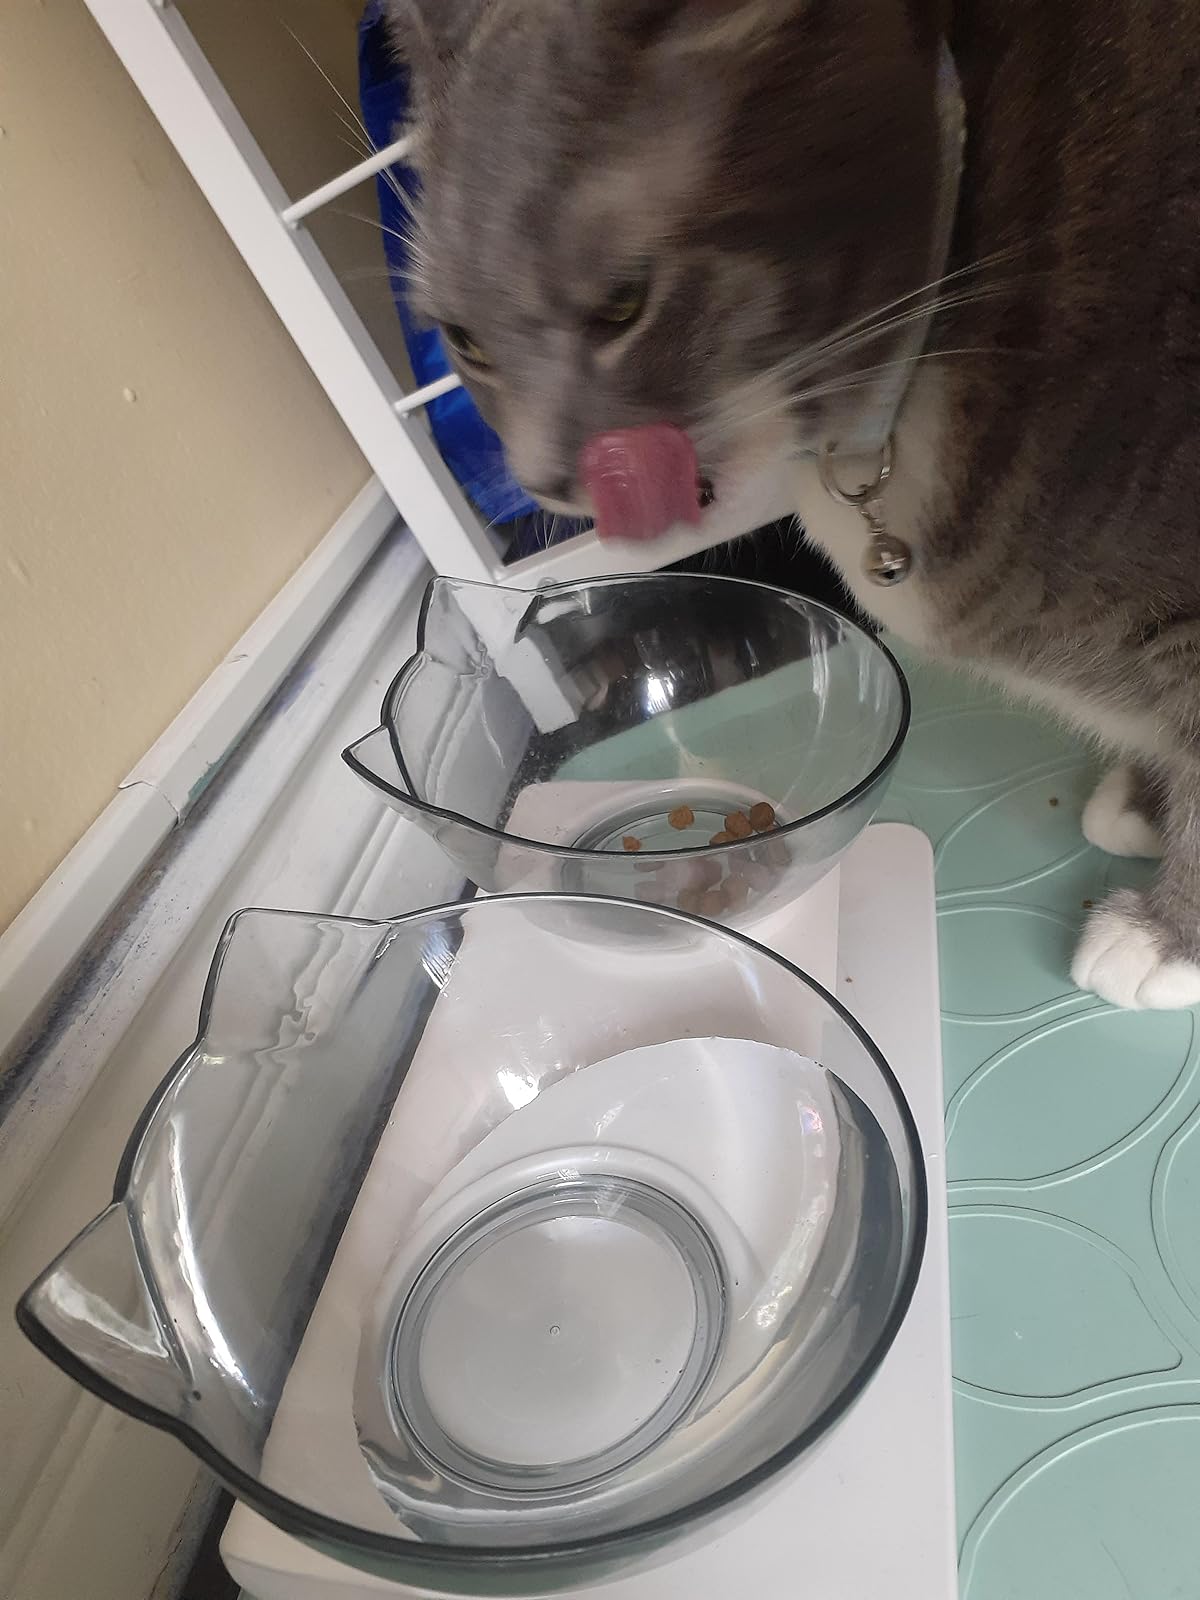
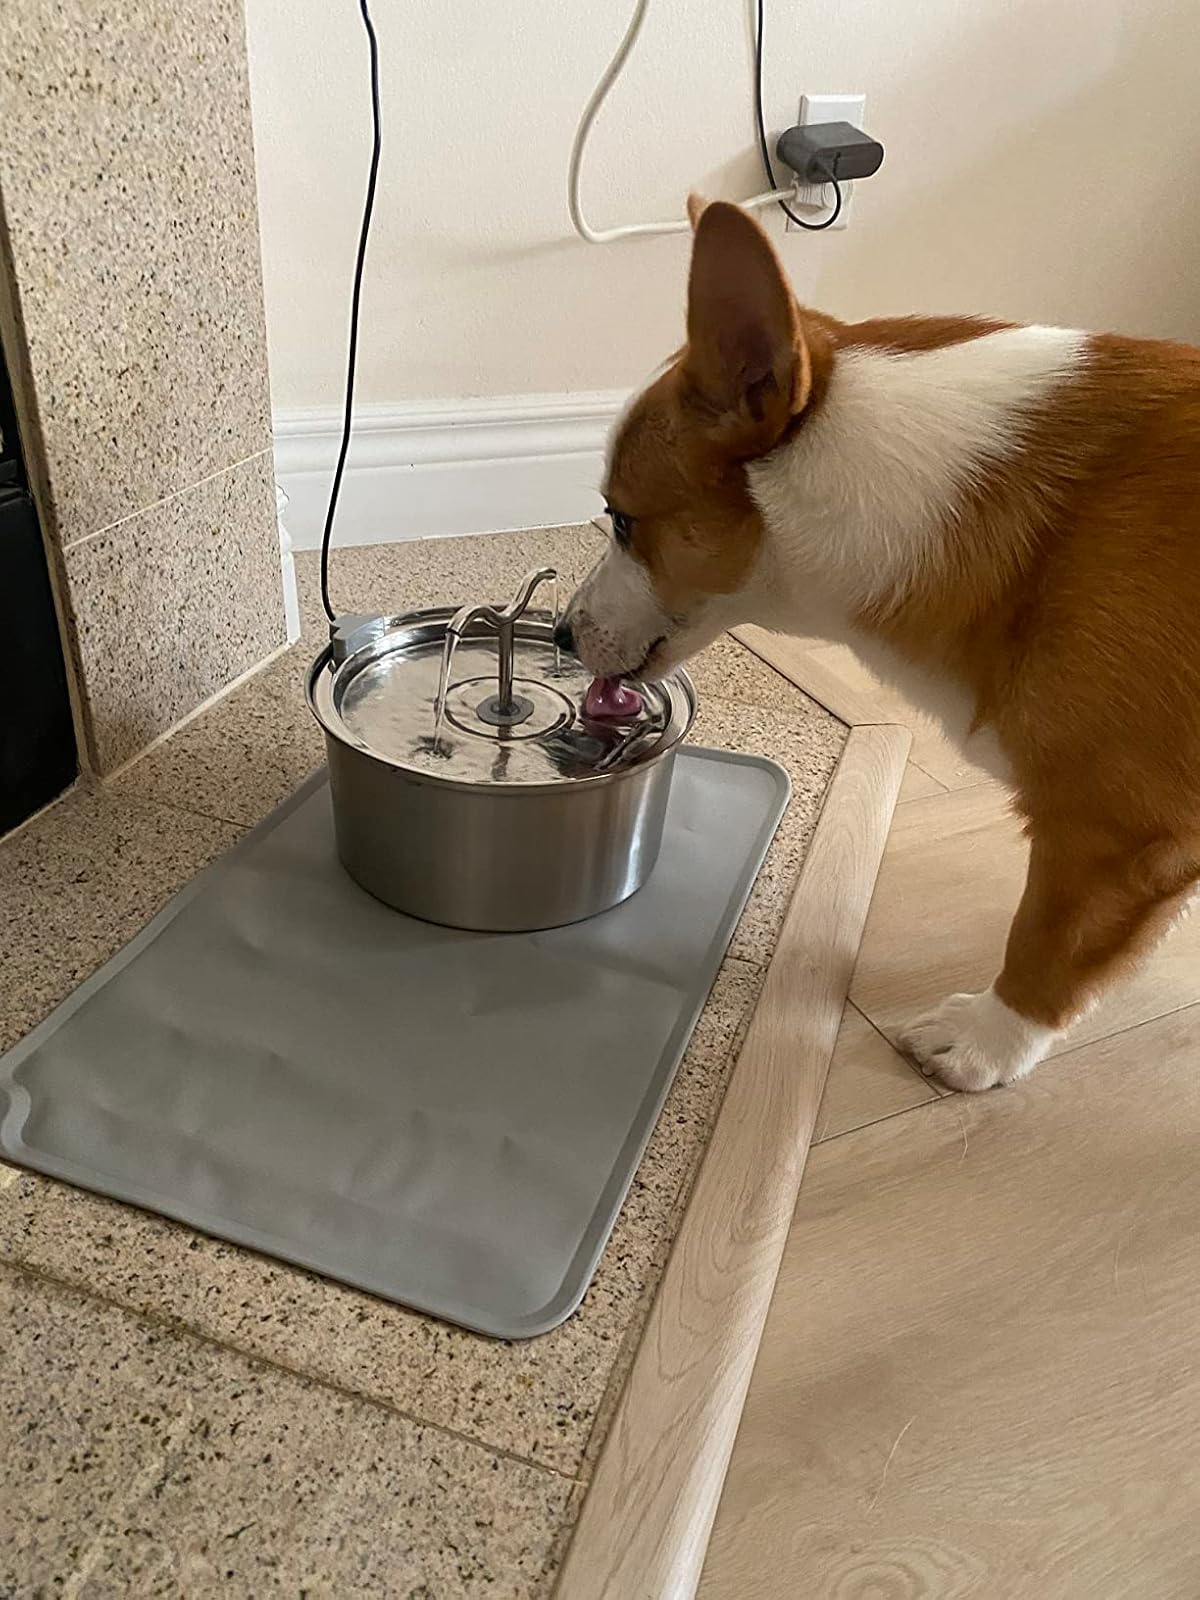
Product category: items_bowl
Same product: no